BTR-152

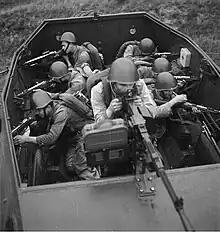
Troop seating in the BTR-152's rear compartment. Soldiers aim their individual weapons through firing ports.

The BTR-152 is a modified truck chassis with an armored hull and an open-topped troop compartment. The sides and rear of the troop compartment are vertical, with corners sloping inwards to deflect shell fragments. There are firing ports on each side of the troop compartment and two rear doors for rapid debarking. Infantrymen can fire their individual weapons from the relative protection of the vehicle, and exit through these doors or by jumping over the sides. The crew consists of a driver and a single passenger, who operates the radios.